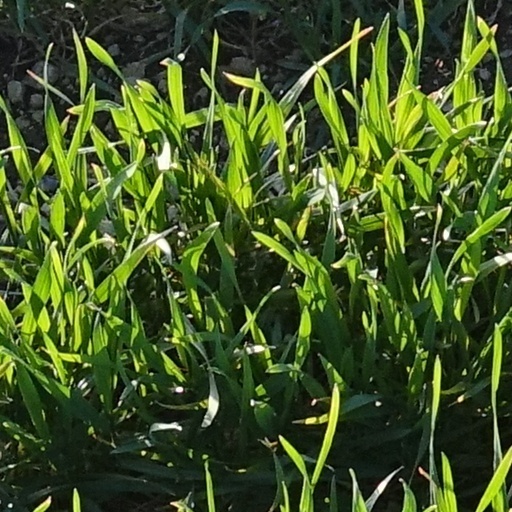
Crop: wheat